Orgères-en-Beauce

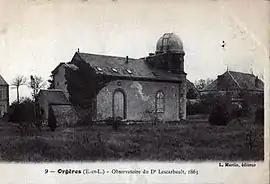
The Lescarbault observatory in Orgères

Orgères-en-Beauce (literally "Orgères in Beauce") is a commune in the Eure-et-Loir department in northern France.